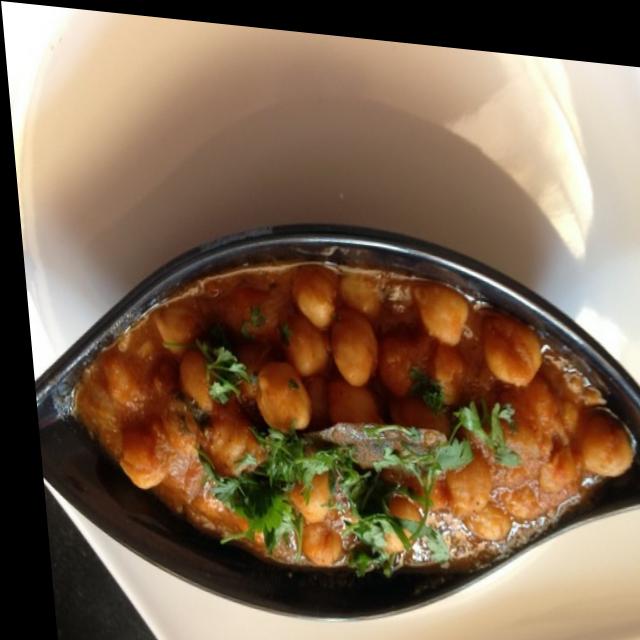
Dish: chole